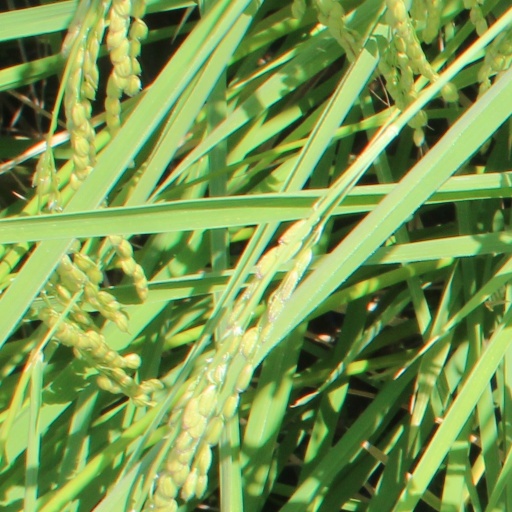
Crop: rice